Wilyabrup, Western Australia

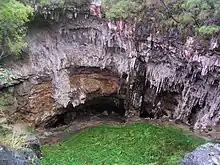

The name "Wilyabrup" (also spelt "Willyabrup") comes from the local Wilyabrup Brook, which first appeared on planning documents in 1865, and may be derived from "Worlyabaraap", a Noongar word meaning "northern sky".